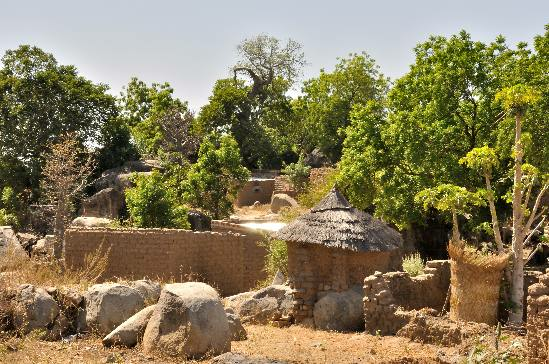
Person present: No